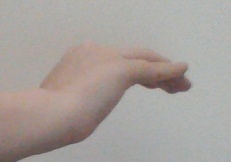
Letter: haa